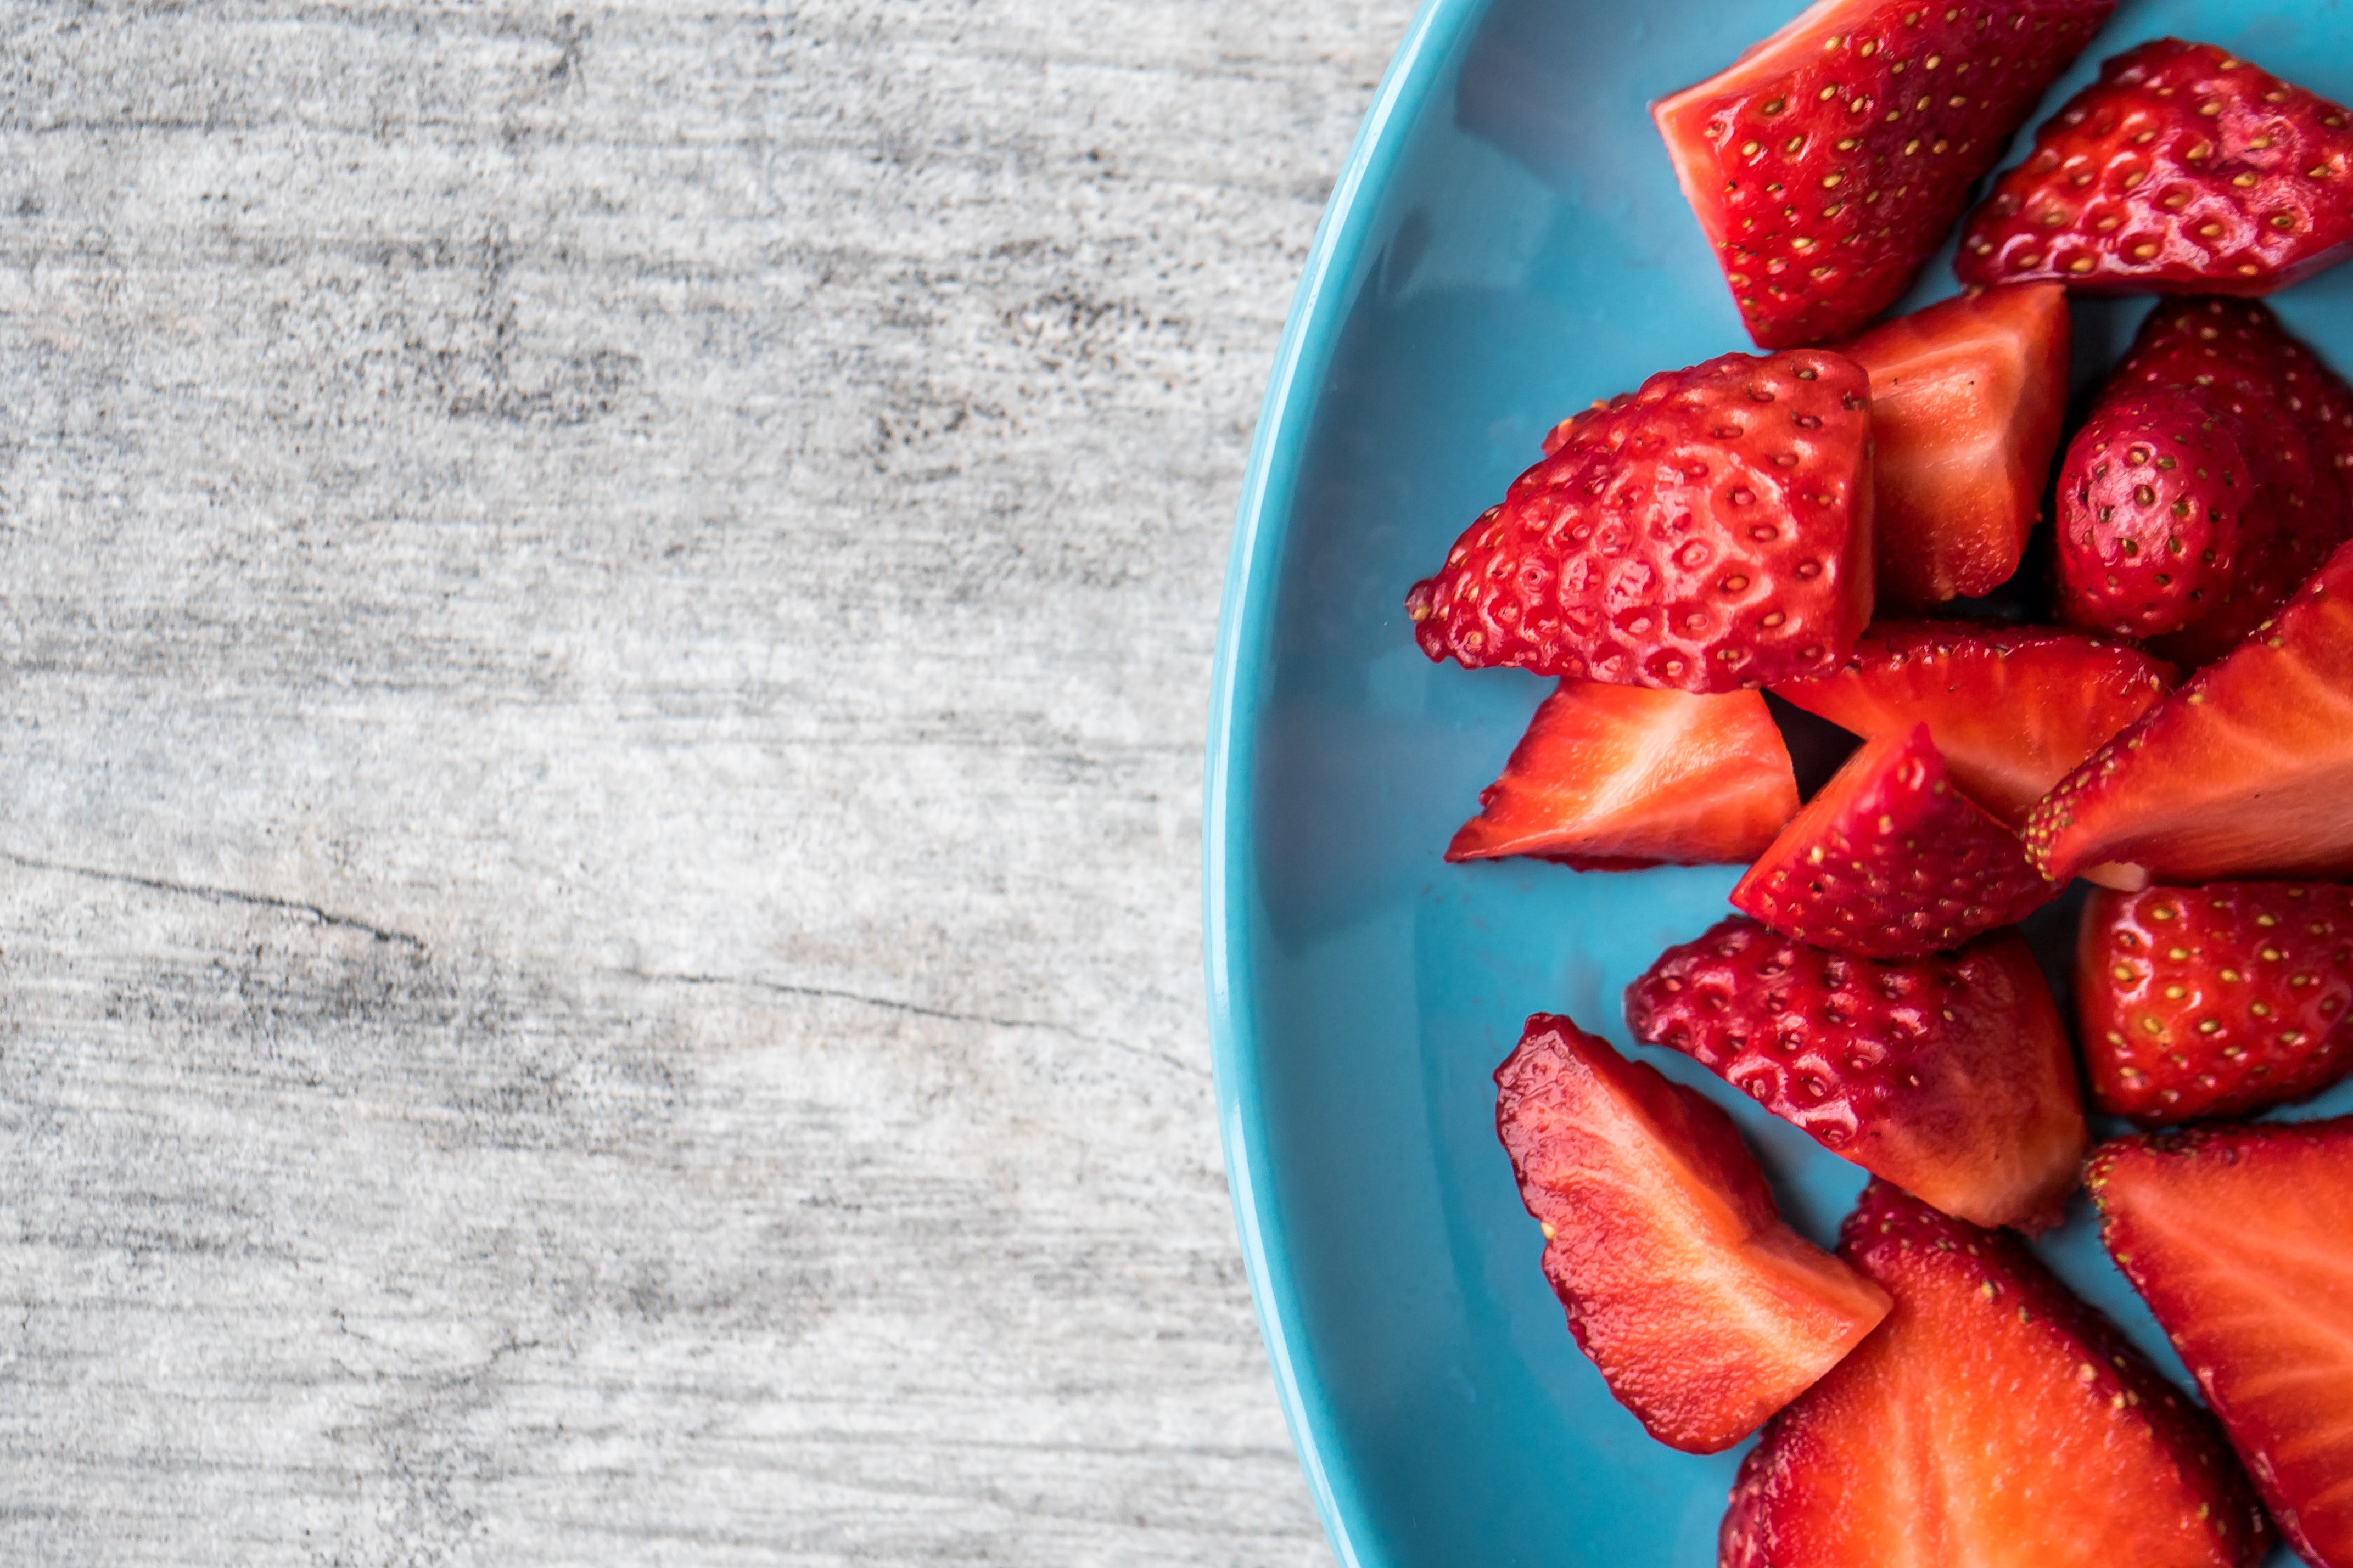
strawberry, food, strawberries, fruit, superfood, natural foods, plant, berry, dish, cuisine, produce, Superfruit, ingredient, vegetarian food, recipe